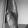
ASL letter: K